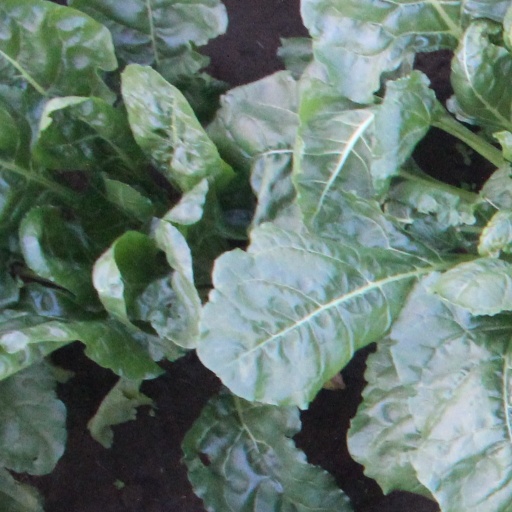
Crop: sugar beet